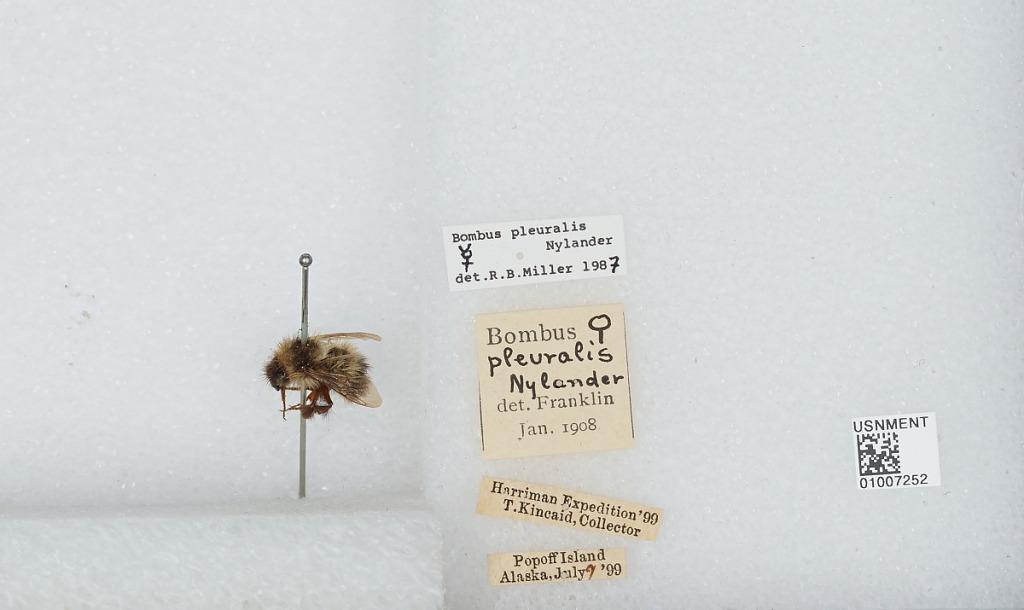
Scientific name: Bombus (Pyrobombus) flavifrons Cresson
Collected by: T. Kincaid
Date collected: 1899-7-9
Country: United States
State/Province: Alaska
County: Aleutians East
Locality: Popof Island
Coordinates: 55.3136, -160.375
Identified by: Miller, R. B.